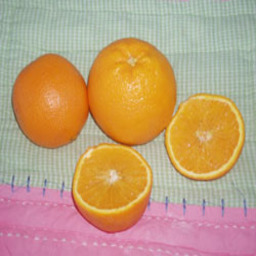
Label: Orange